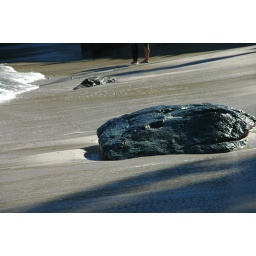
A big rock on the beach in La Jolla Cove, CA.